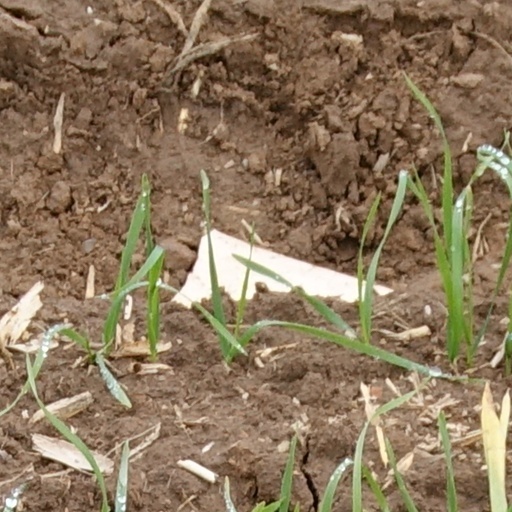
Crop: wheat